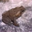
Label: frog